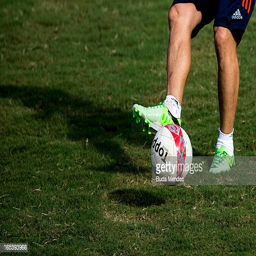
detail of a player 's boots during a training session at training camp